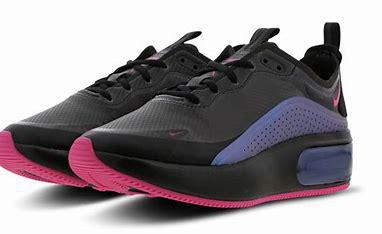
Brand: Nike
Model: Air Max DIA